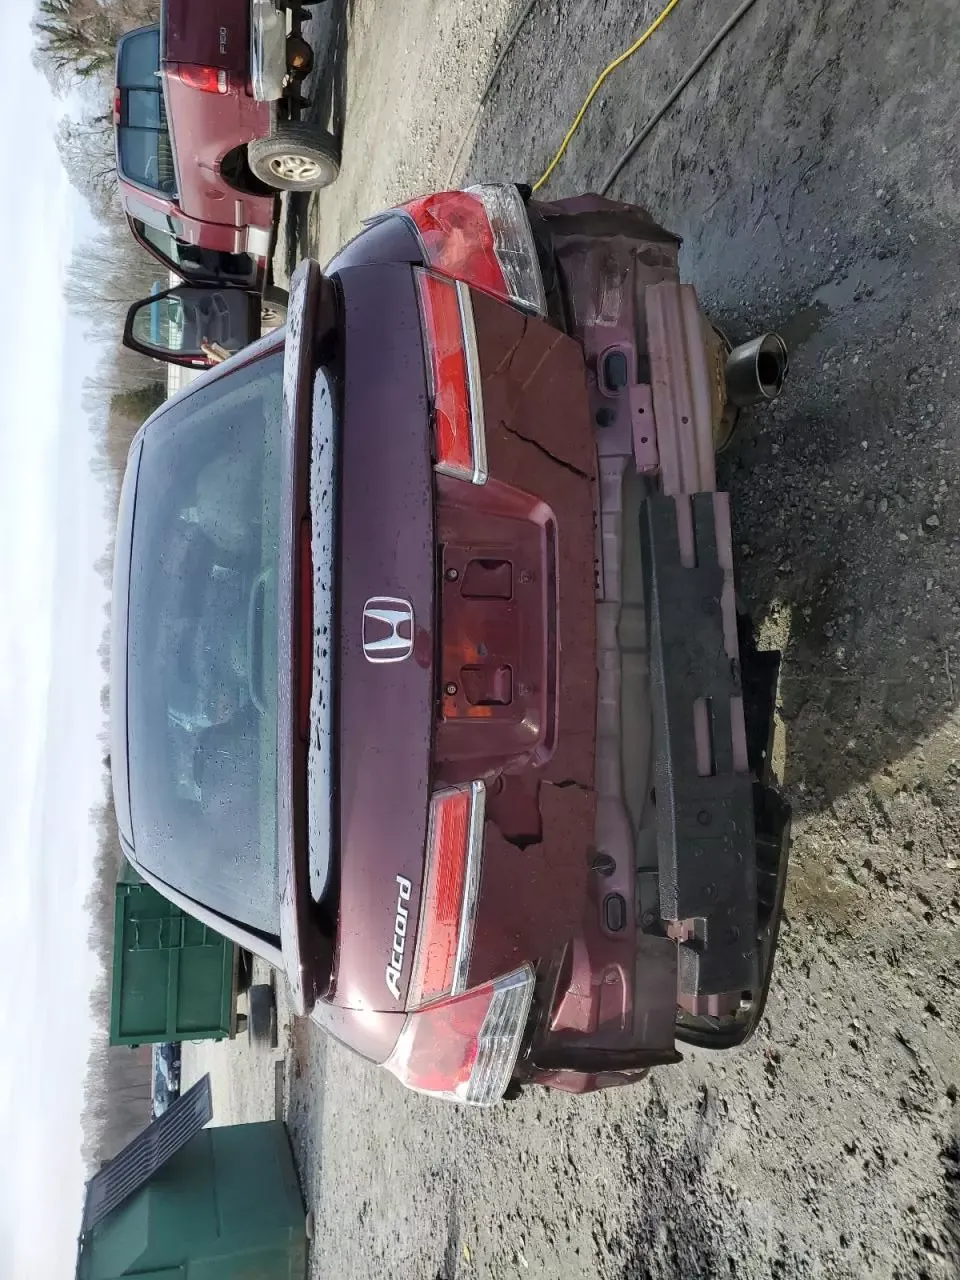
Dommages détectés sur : malle, pare-choc arrière, plaque d'immatriculation arrière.
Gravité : majeur